Eastern Orthodoxy in Turkey

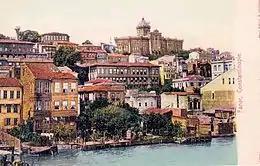
View of the Phanarion quarter, the historical centre of the Greek community of Constantinople in Ottoman times, ca. 1900.

Eastern Orthodox Christianity is today the religion of only a minority in Turkey. It was once the dominant religion, during the time of the Byzantine Empire, as the region that comprises Turkey today was a central part of the Byzantine heritage. Today, less than one tenth of one percent of the population are Orthodox Christians. The provinces of Istanbul and Hatay, which includes Antakya, are the main centers of Christianity in Turkey, with comparatively dense Christian populations, though they are minorities in these areas. The traditional variant of Orthodox Christianity present in Turkey is the Eastern Orthodox branch, focused mainly in the Greek Orthodox Church.